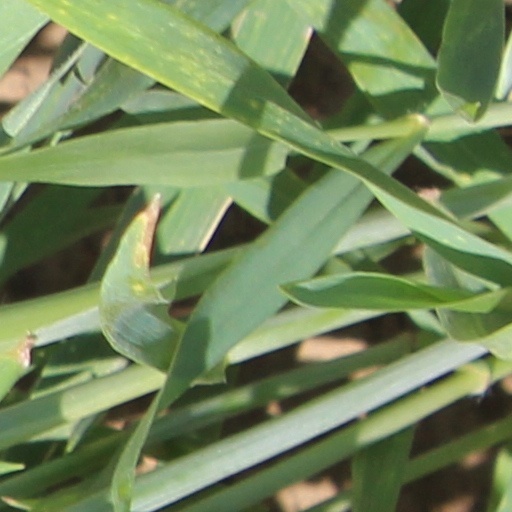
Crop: wheat